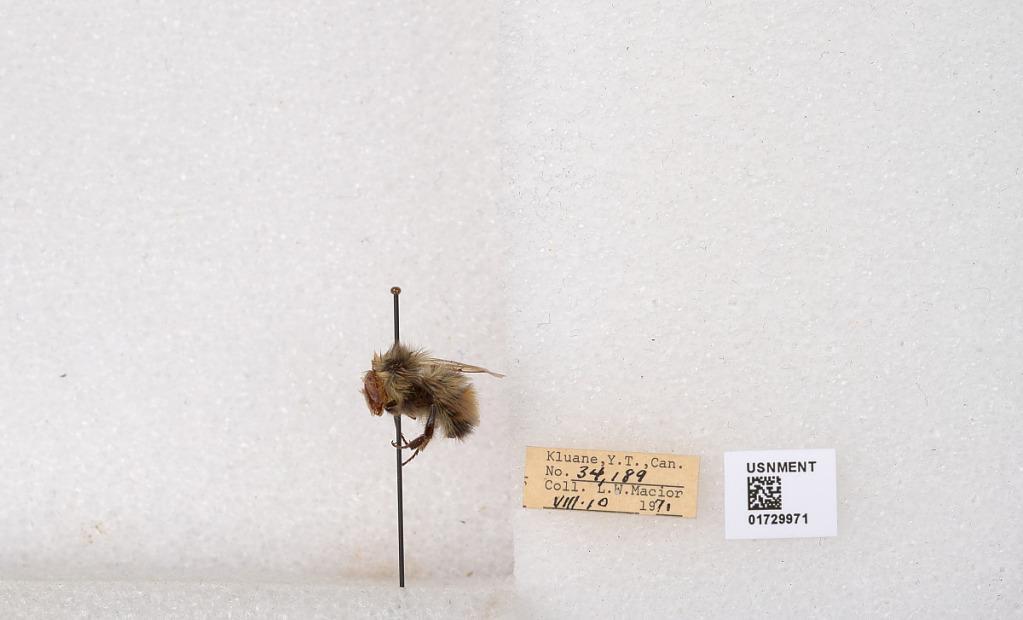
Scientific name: Bombus flavifrons Cresson
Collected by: L. Macior
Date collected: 1971-8-10
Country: Canada
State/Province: Yukon Territory
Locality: Kluane National Park and Reserve
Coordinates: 60.7493, -139.504